Edward Grey, 1st Viscount Grey of Fallodon

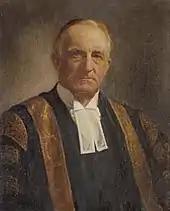
Lord Grey of Fallodon

Grey became President of the League of Nations Union in 1918. In 1919 he was appointed Ambassador to the United States, with responsibility for encouraging that country join the League of Nations. Grey's eyesight had deteriorated to near blindness by this stage and his appointment was a short-term one, for five months until 1920. He dealt with the issue of Irish independence, but failed to convince the U.S. to ratify the Treaty of Versailles. During his stay in the U.S. Grey was unable to obtain a meeting with President Woodrow Wilson, a fact which he attributed to the influence of the Irish lobby, although Wilson had in fact suffered a severe stroke at the start of October 1919, but this was not widely known for several months.